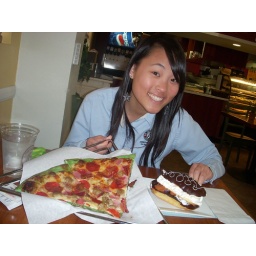
eating @ pierre's in downtown. they are famous for their pizza. it was green because of st. patrick's day.